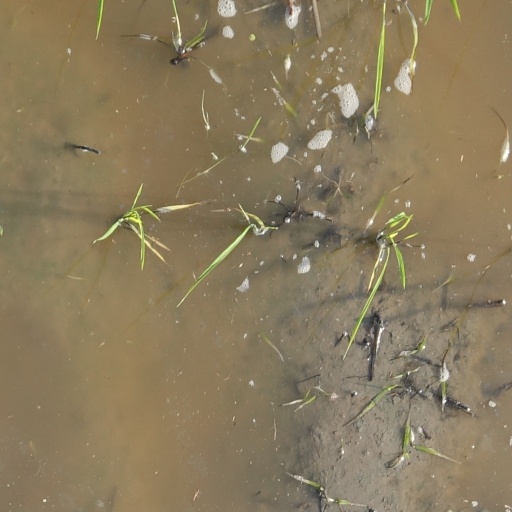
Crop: rice